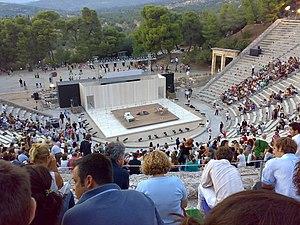
Le sanctuaire d'Asclépios est un haut-lieu de la médecine grecque, situé en Argolide dans le dème d'Épidaure, à environ 10 km à l'ouest de la petite cité portuaire de Paleá Epídavros. Durant l'Antiquité, les pèlerins accouraient de toute la Grèce pour se faire soigner dans le sanctuaire d'Asclépios, dieu guérisseur. Ce lieu abritait des médecins très réputés. Comme dans tous les sanctuaires grecs, des épreuves sportives et théâtrales étaient organisées en l'honneur des dieux. On a retrouvé à Épidaure des vestiges importants d'équipements sportifs, mais le site est surtout célèbre pour son théâtre.